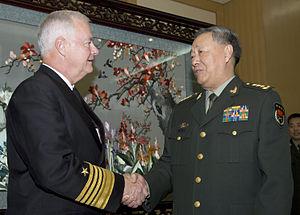
Chen Bingde est un général de l'Armée populaire de libération Chinoise né en juillet 1941 à Nantong, dans la province du Jiangsu. Il participe activement au programme spatial de la Chine.